The Sin That Was His

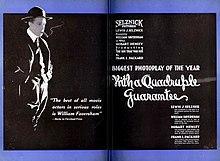
advertisement

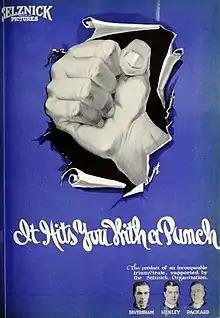
advert poster.

The Sin That Was His is a 1920 silent film drama directed by Hobart Henley and starring William Faversham. It was produced by Selznick Pictures and released through Select Pictures.